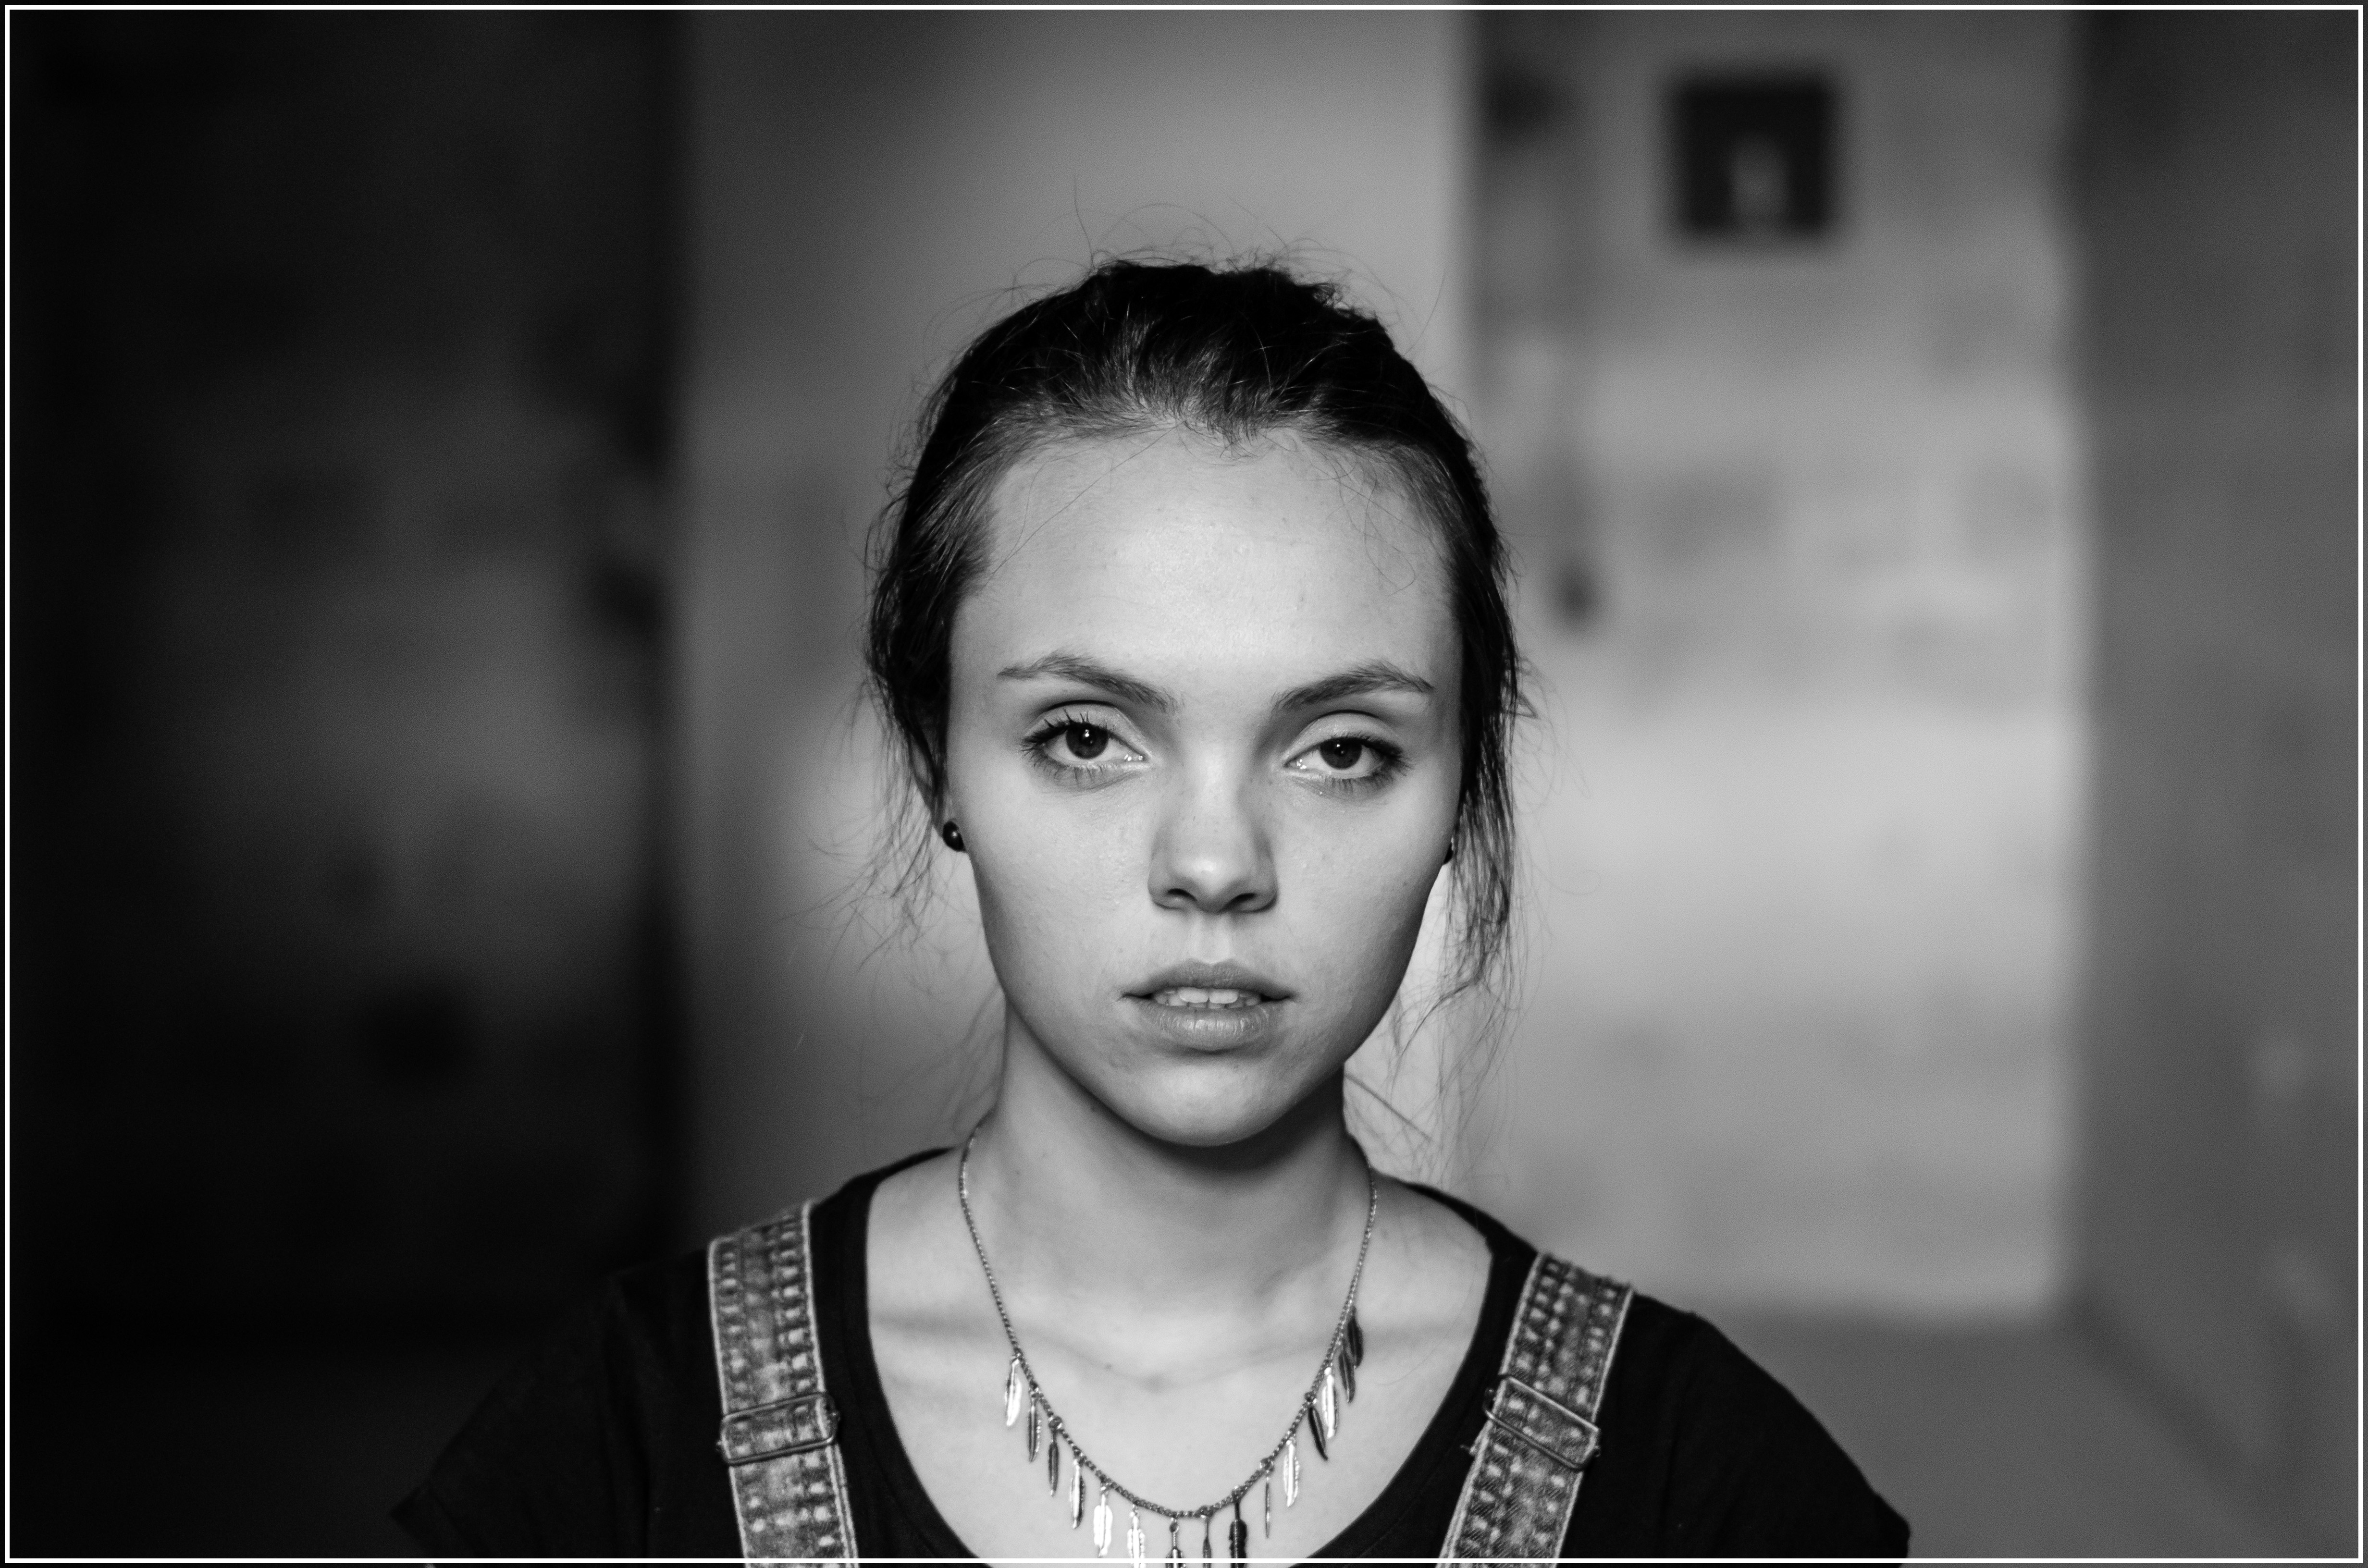
person, black and white, white, photography, portrait, model, black, monochrome, facial expression, smile, face, eye, head, photograph, snapshot, beauty, emotion, photo shoot, monochrome photography, portrait photography